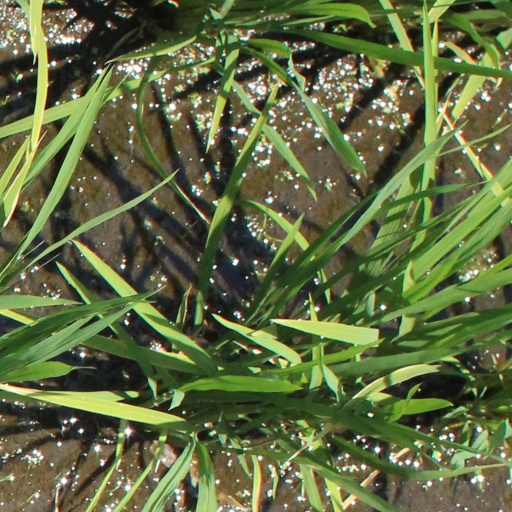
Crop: rice